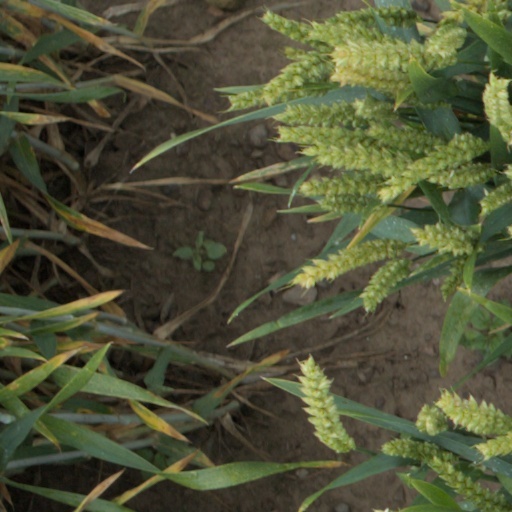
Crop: wheat